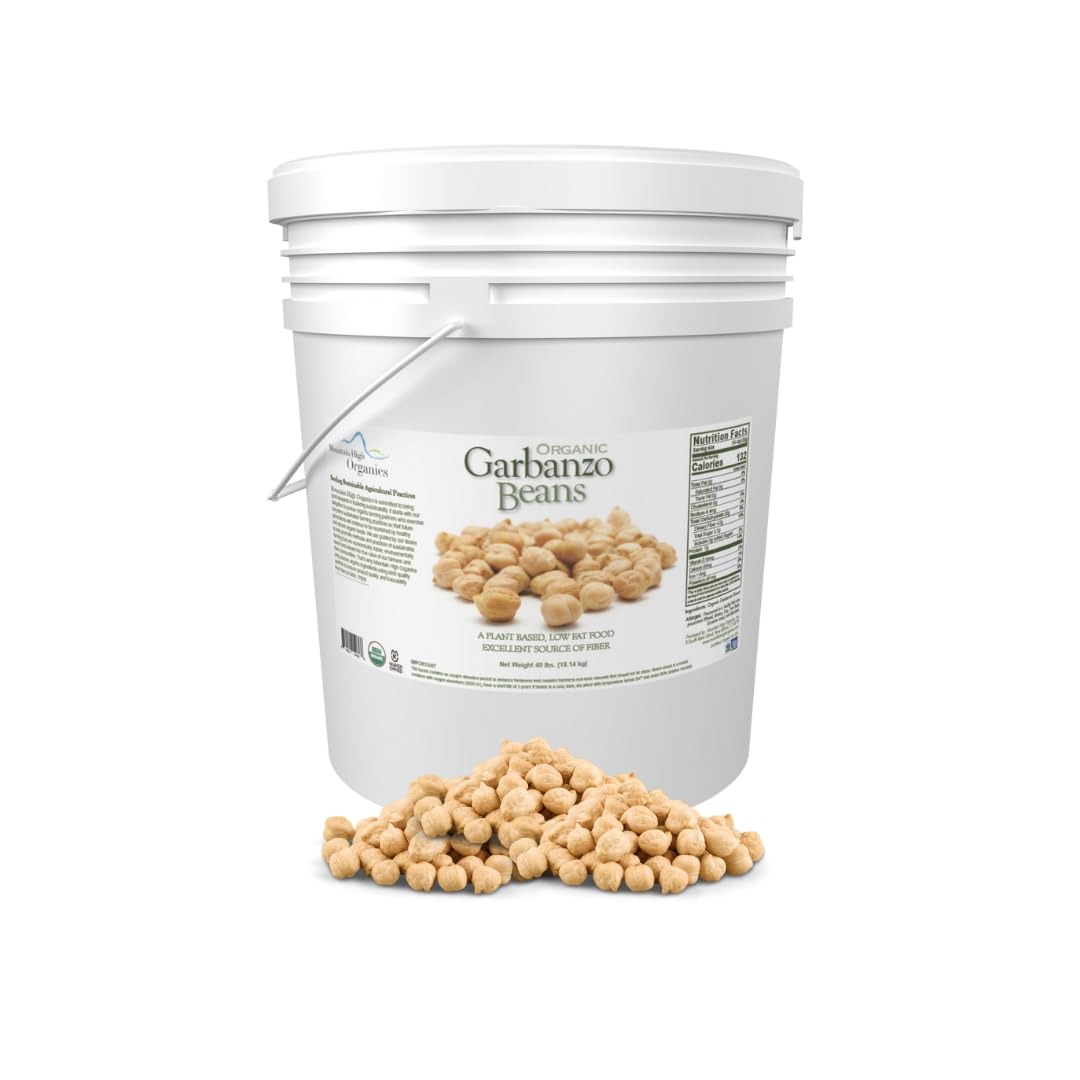
Item Name: Mountain High Organics - 40 lb Bucket, Certified Organic Dried Garbanzo Beans, Bulk, Non GMO, Vegan, Sproutable Dried Chickpeas, Plant Based Protein
Bullet Point 1: Certified Organic by QAI a USDA-Accredited certifying agency approved to provide certification to the national organic standards under a federal regulation created by the USDA and administered by the National Organic Program (NOP)
Bullet Point 2: 6-Gallon Re-Cycle BPA Free Bucket with Metal Handel containing 40lbs of Product
Bullet Point 3: Food-Grade Liner-eliminating product from coming in contact with the bucket
Bullet Point 4: Airtight Gasket Sealed Lid and Oxygen Absorbers to Create a Nitrogen Atmosphere within the bucket chamber. Preventing growth of Aerobic Pathogens and Spoilage Organisms including Mold
Bullet Point 5: 10 Year Shelf Life
Value: 640.0
Unit: Ounce

Price: 232.1